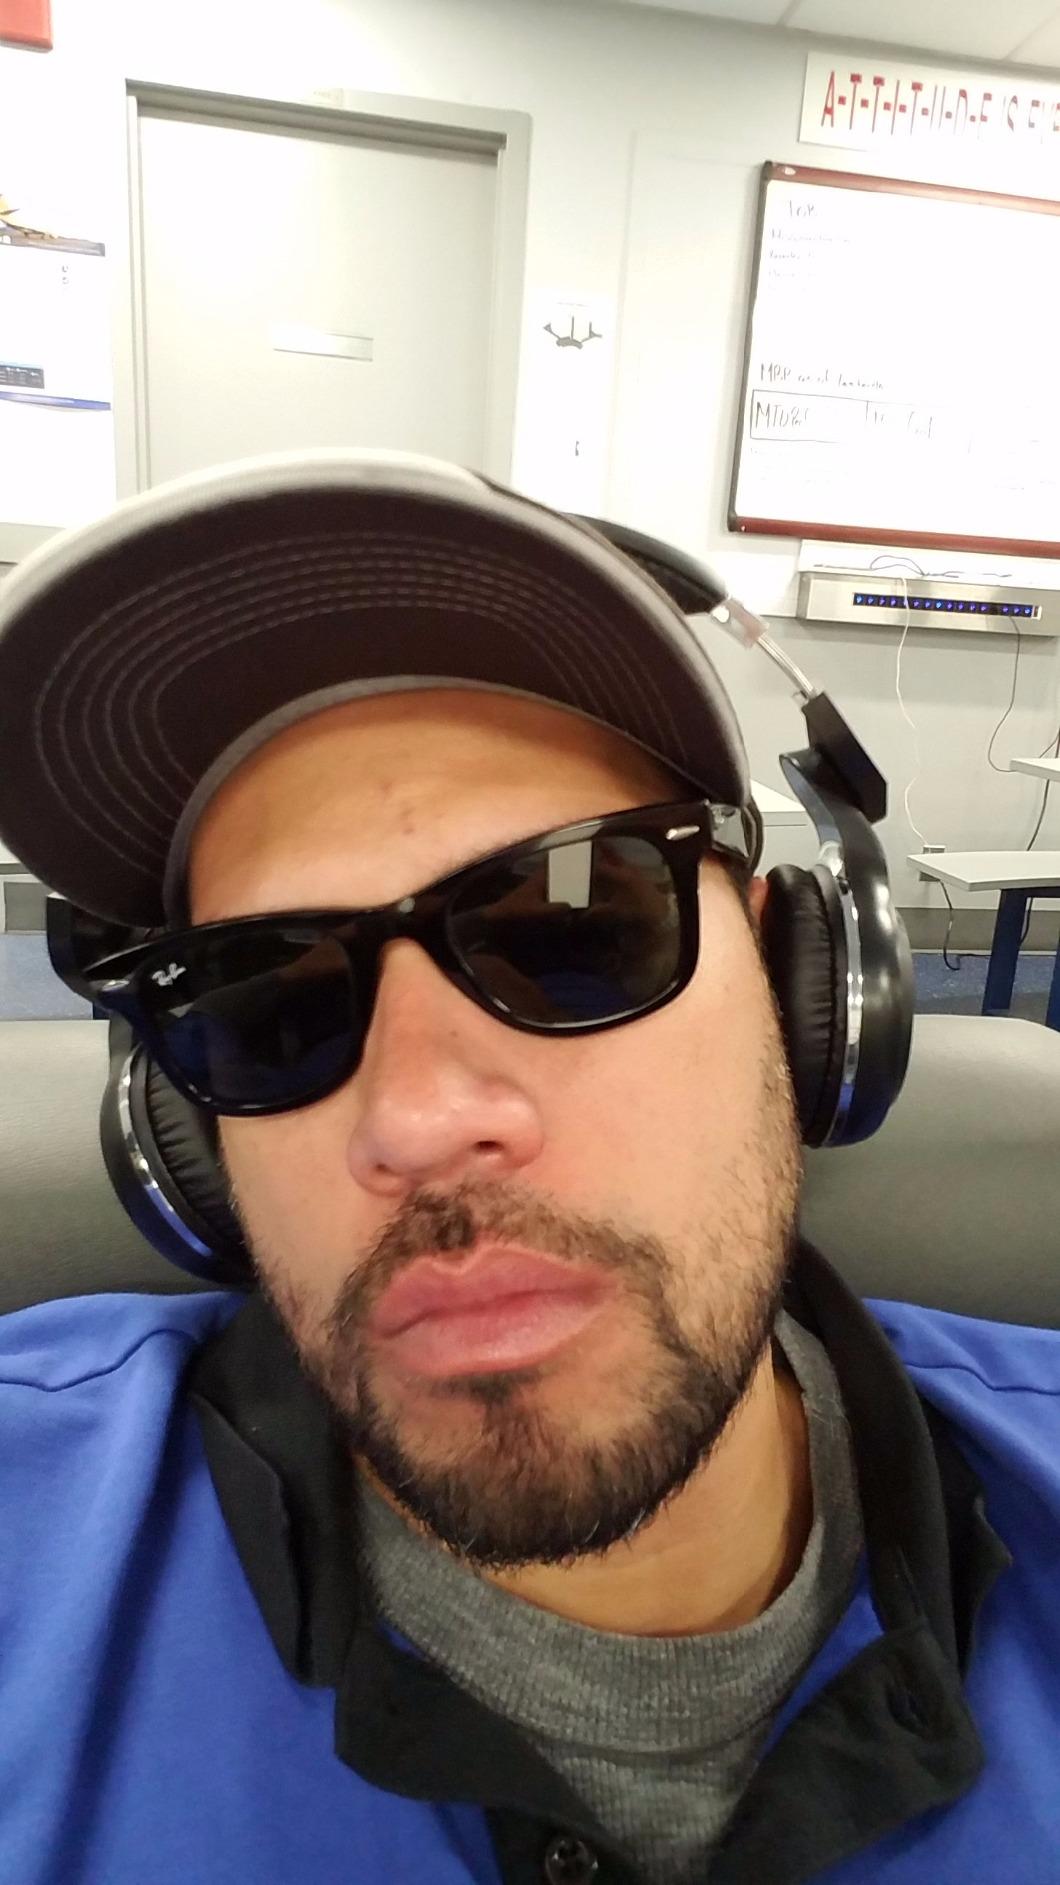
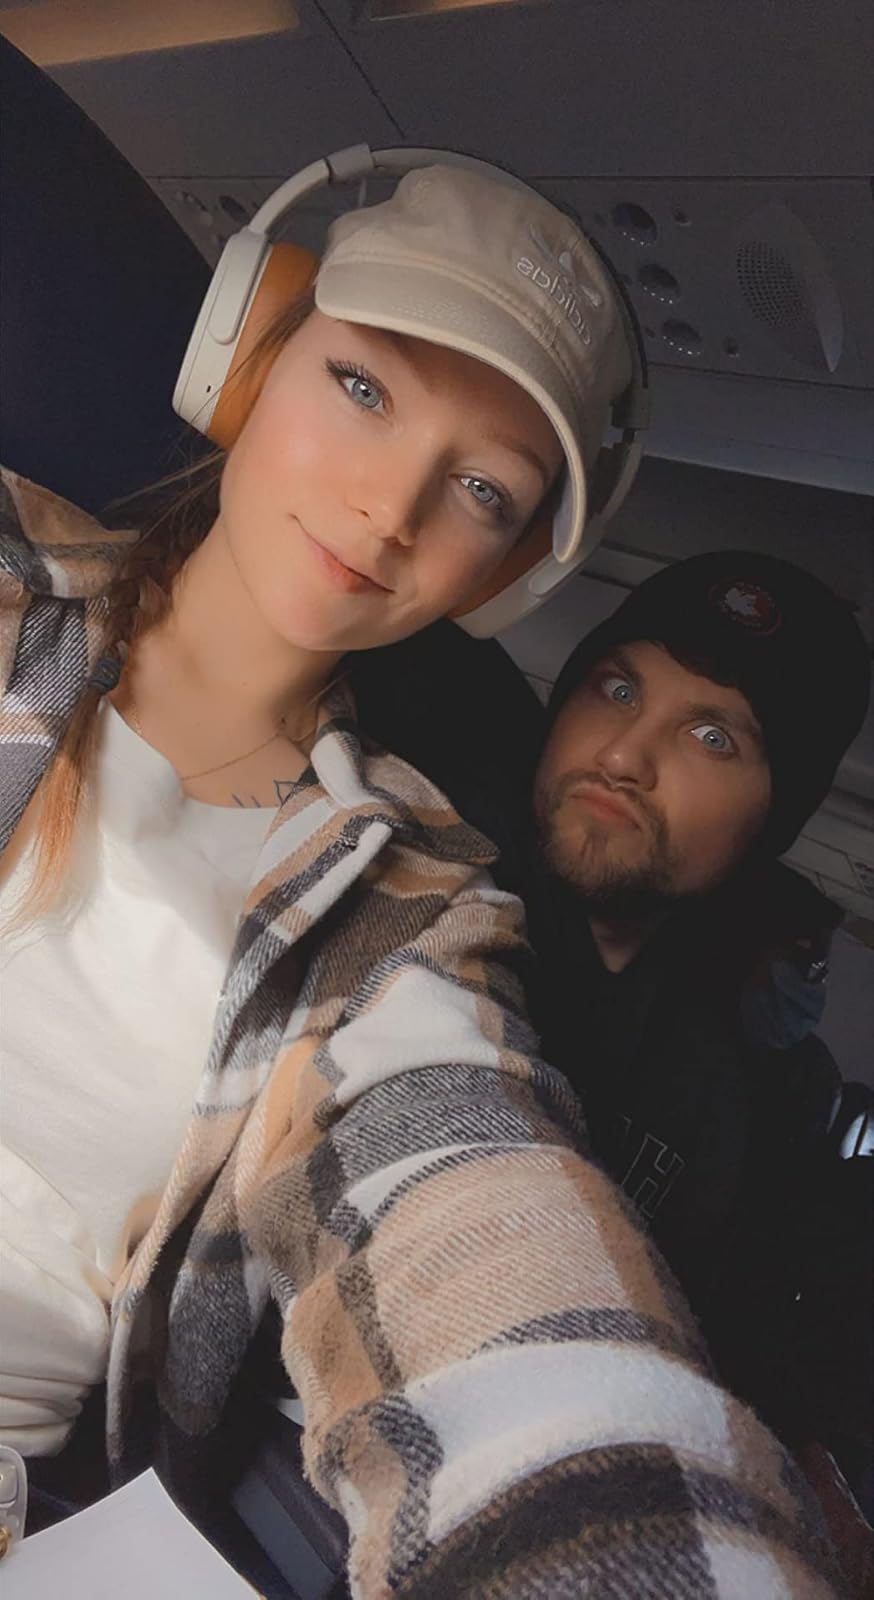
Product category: headphones
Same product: no